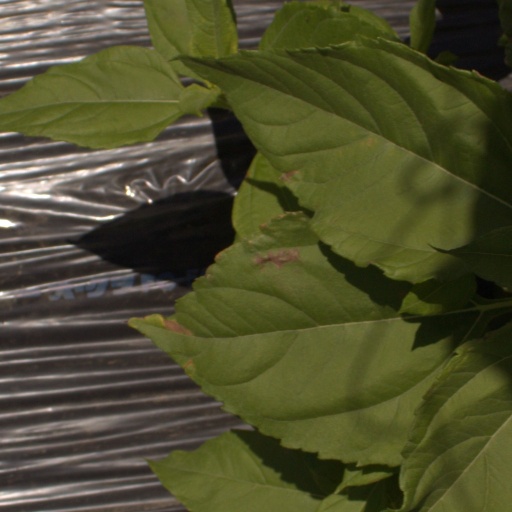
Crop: Jerusalem artichoke